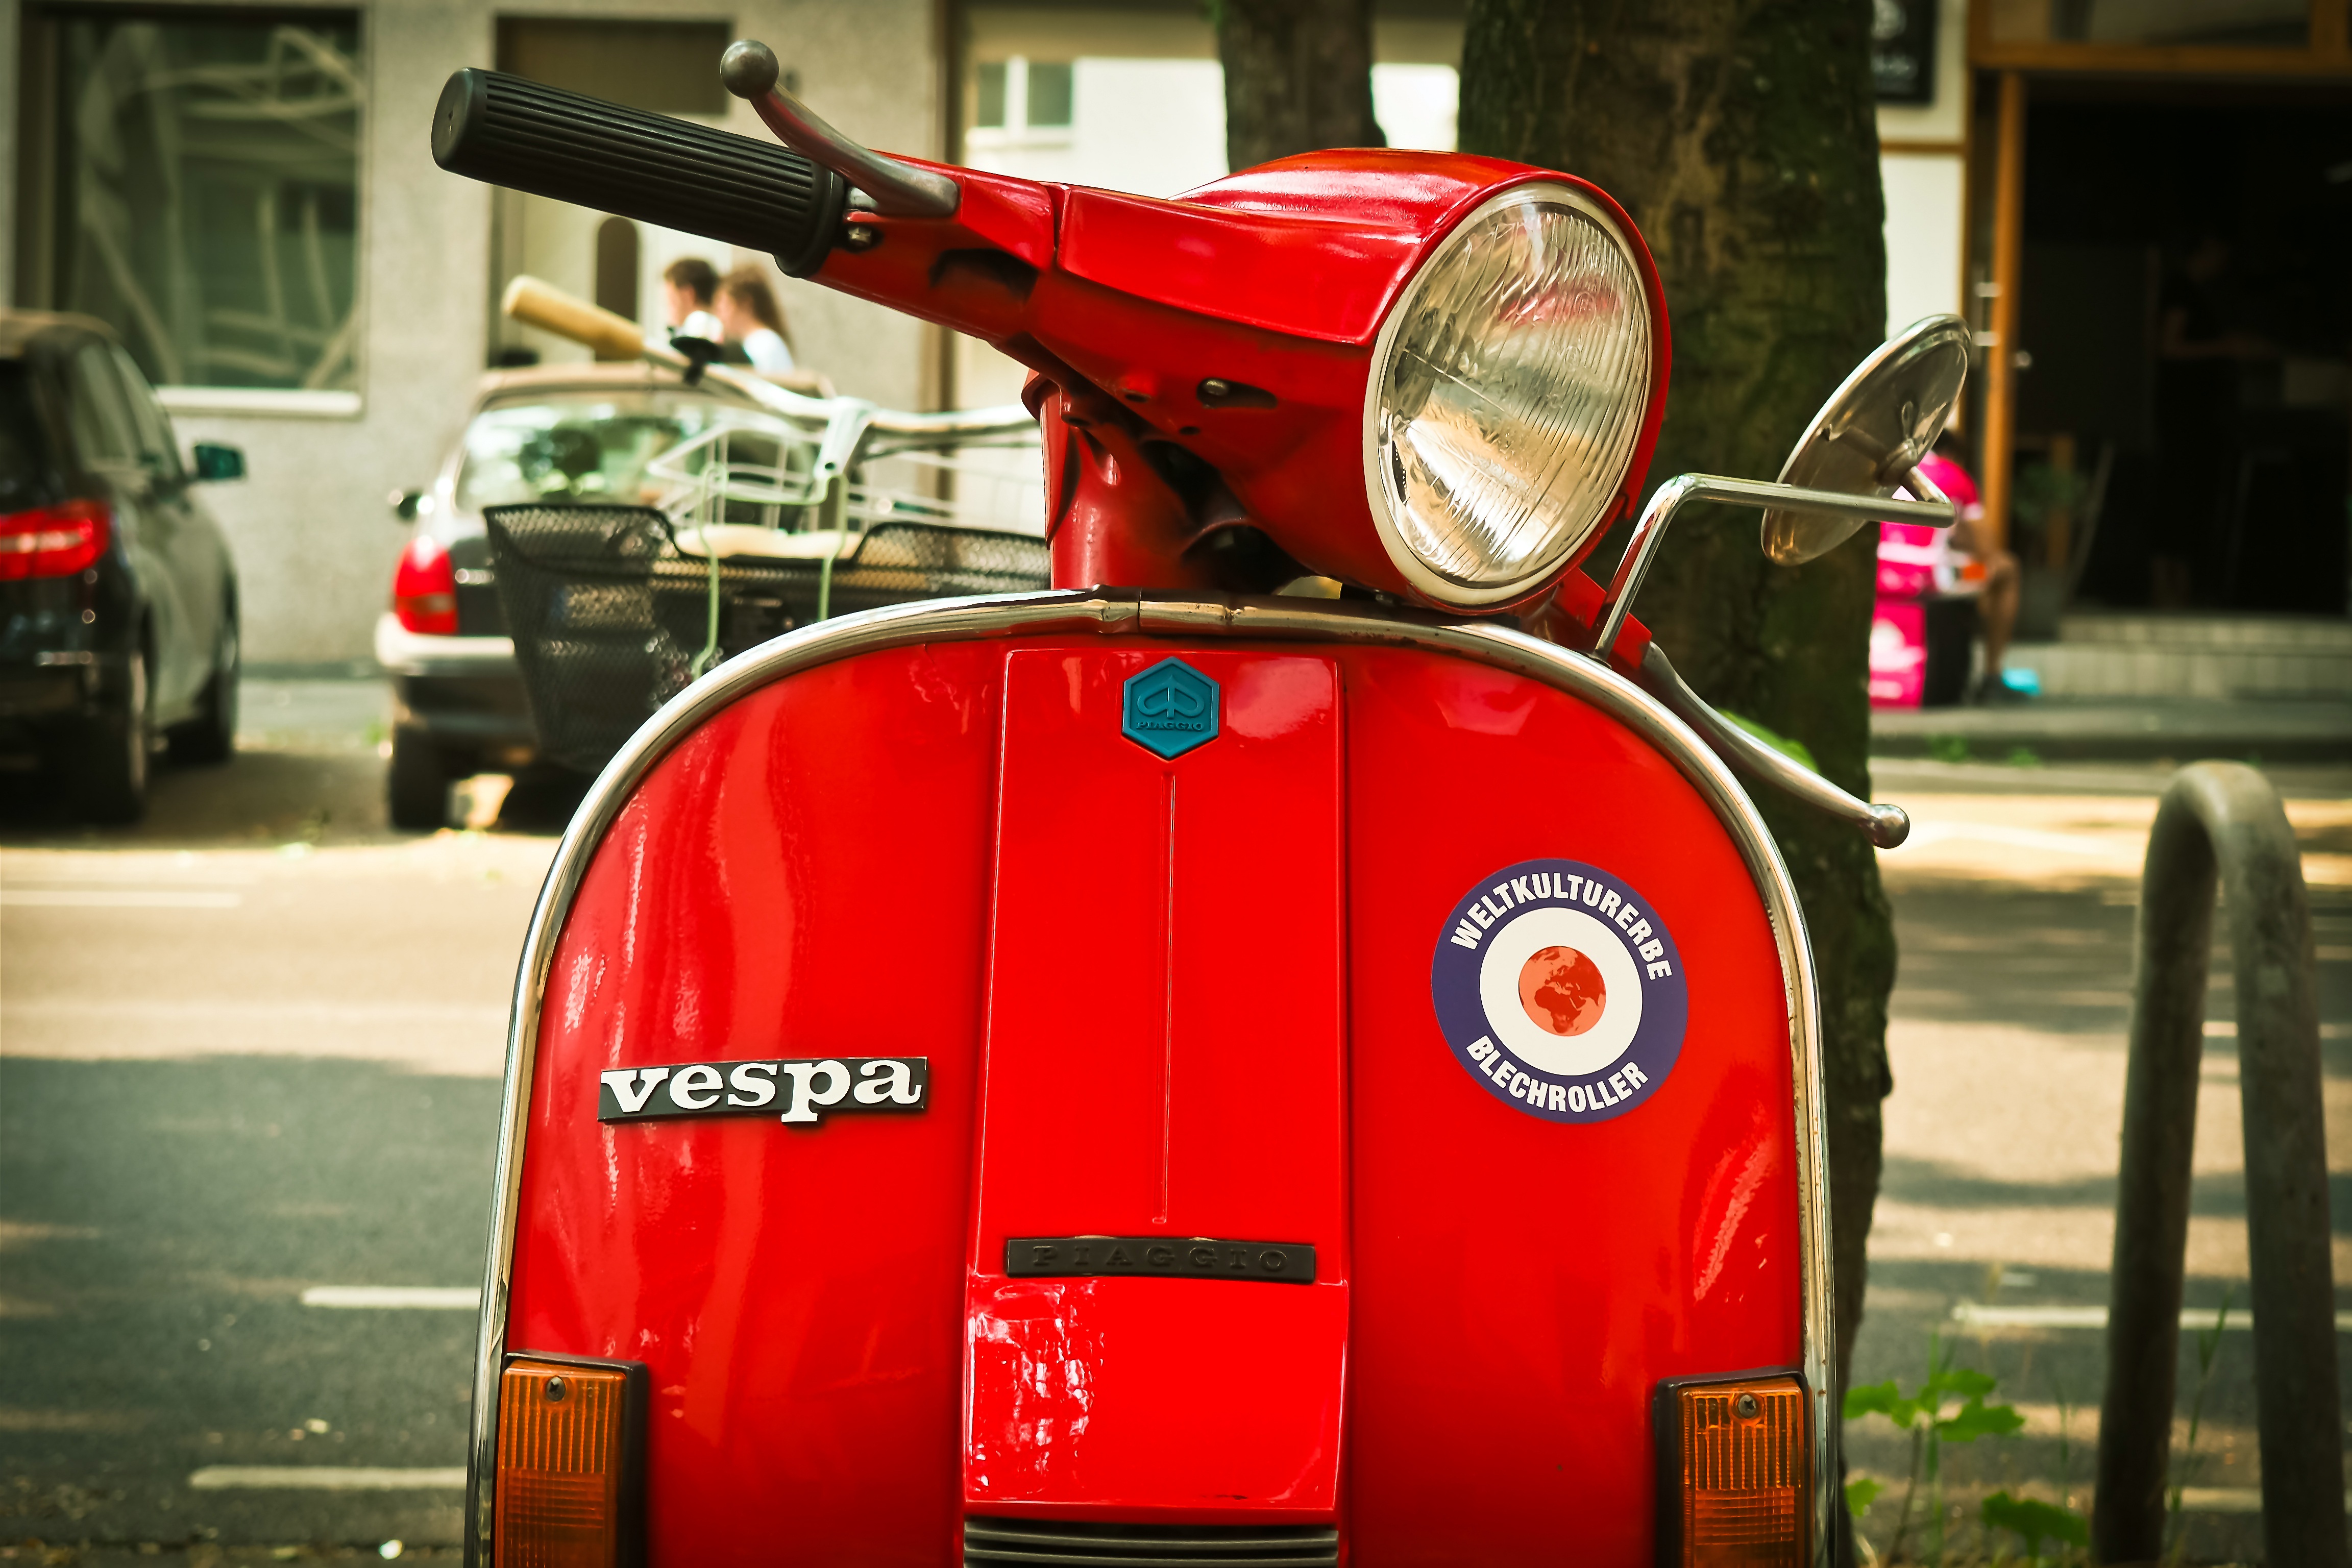
car, vintage, retro, old, red, vehicle, motorcycle, park, leisure, spotlight, motor scooter, fun, scooter, design, piaggio, handlebars, oldtimer, nostalgic, vespa, classic, roller, motorcycles, locomotion, trend, stylish, cult, flitzer, cultish